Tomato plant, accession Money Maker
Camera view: vertical (180 deg); turntable rotation: 30 degrees
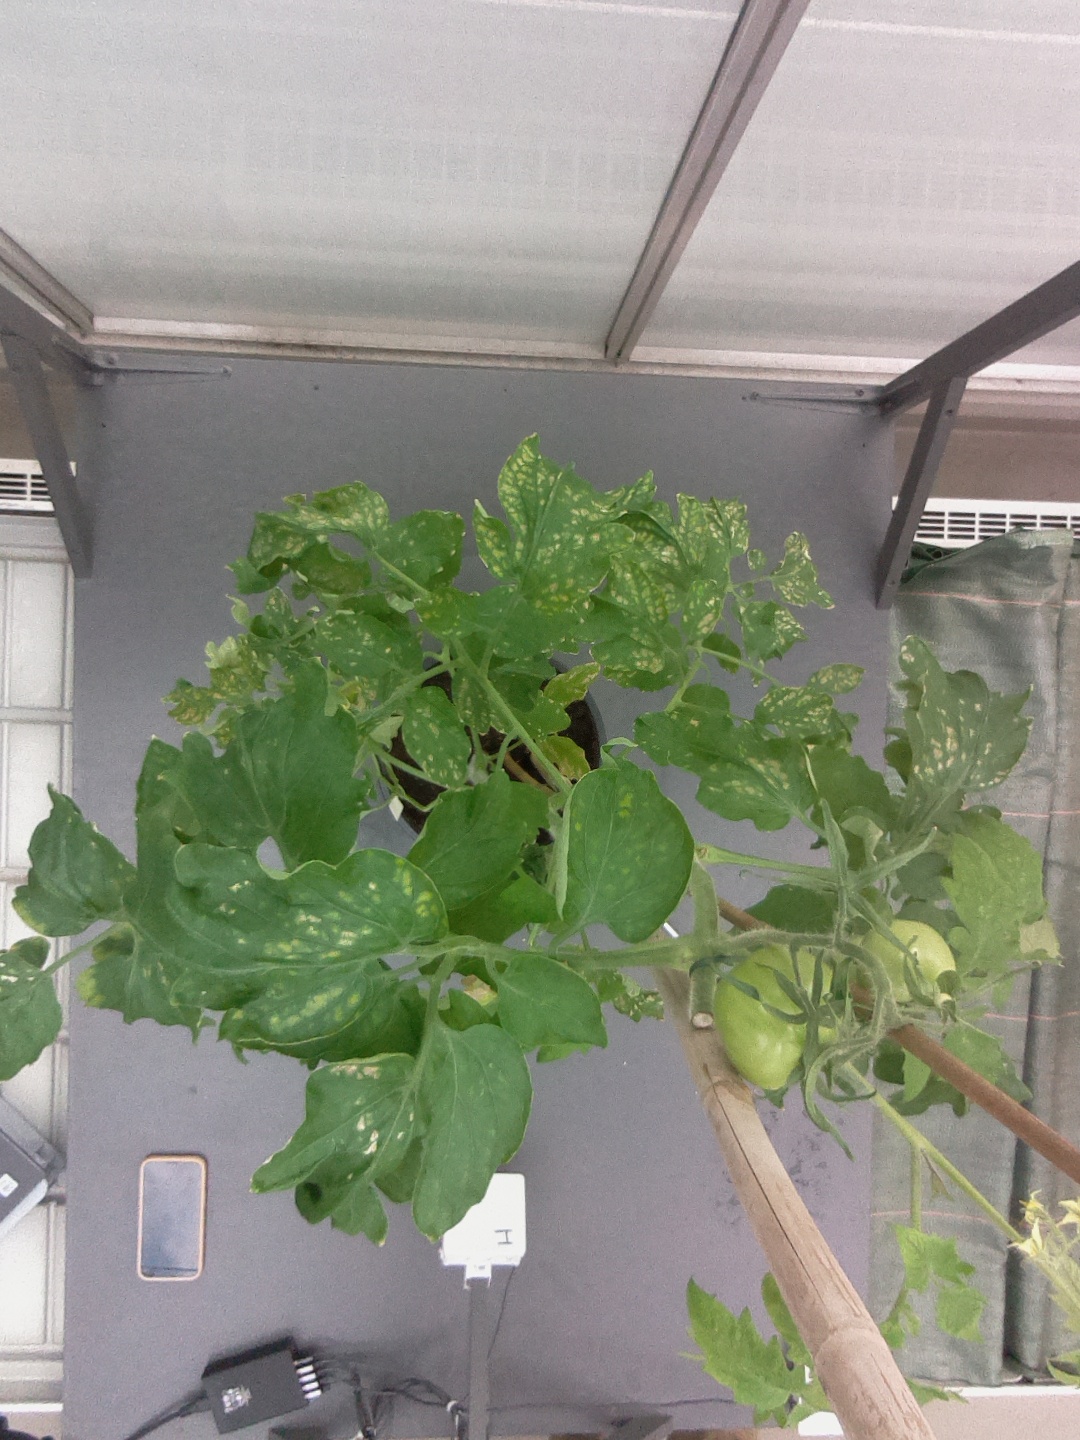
BBCH growth stage 73: 30%-40% of final fruit size